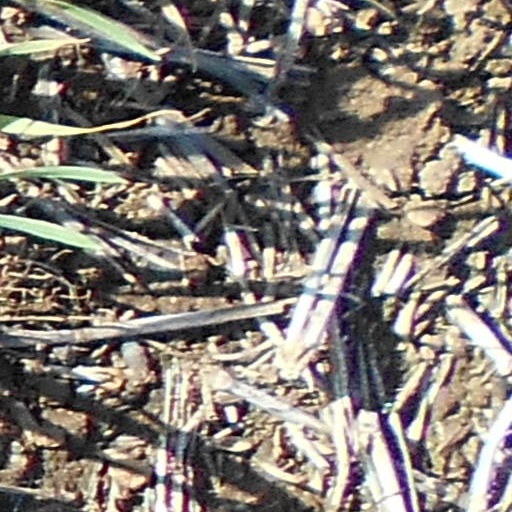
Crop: wheat